Murder of Meredith Emerson

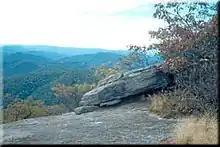
The view from Blood Mountain where Meredith Emerson went hiking

Meredith Hope Emerson (June 20, 1983 – January 4, 2008) was a 24-year-old woman who was murdered in January 2008 by drifter Gary Michael Hilton. She was last seen alive hiking with her black Labrador retriever on Blood Mountain in northern Georgia on New Year's Day 2008. Witnesses claimed to have seen her with an older man on the Spur Trail connecting the Appalachian Trail with the Byron Herbert Reece Parking Lot. When she did not return home on January 2, 2008, her friends began to search for her, without success. Her dog, Ella, was found on January 4, 2008, in Cumming, Georgia, approximately away.